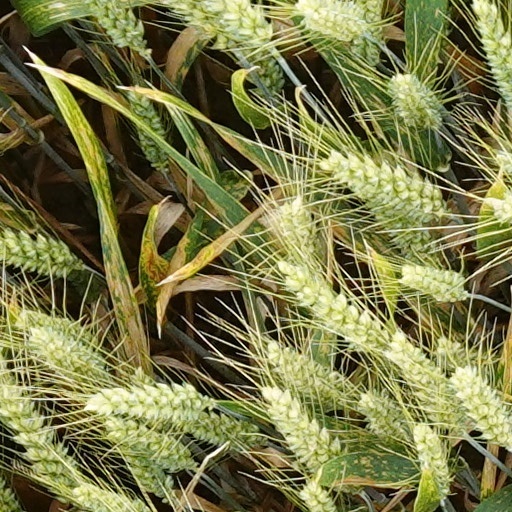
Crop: wheat